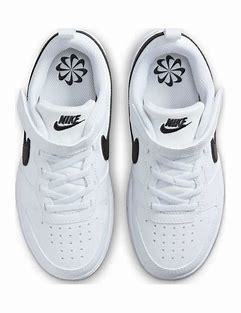
Brand: Nike
Model: Court Borough Recraft